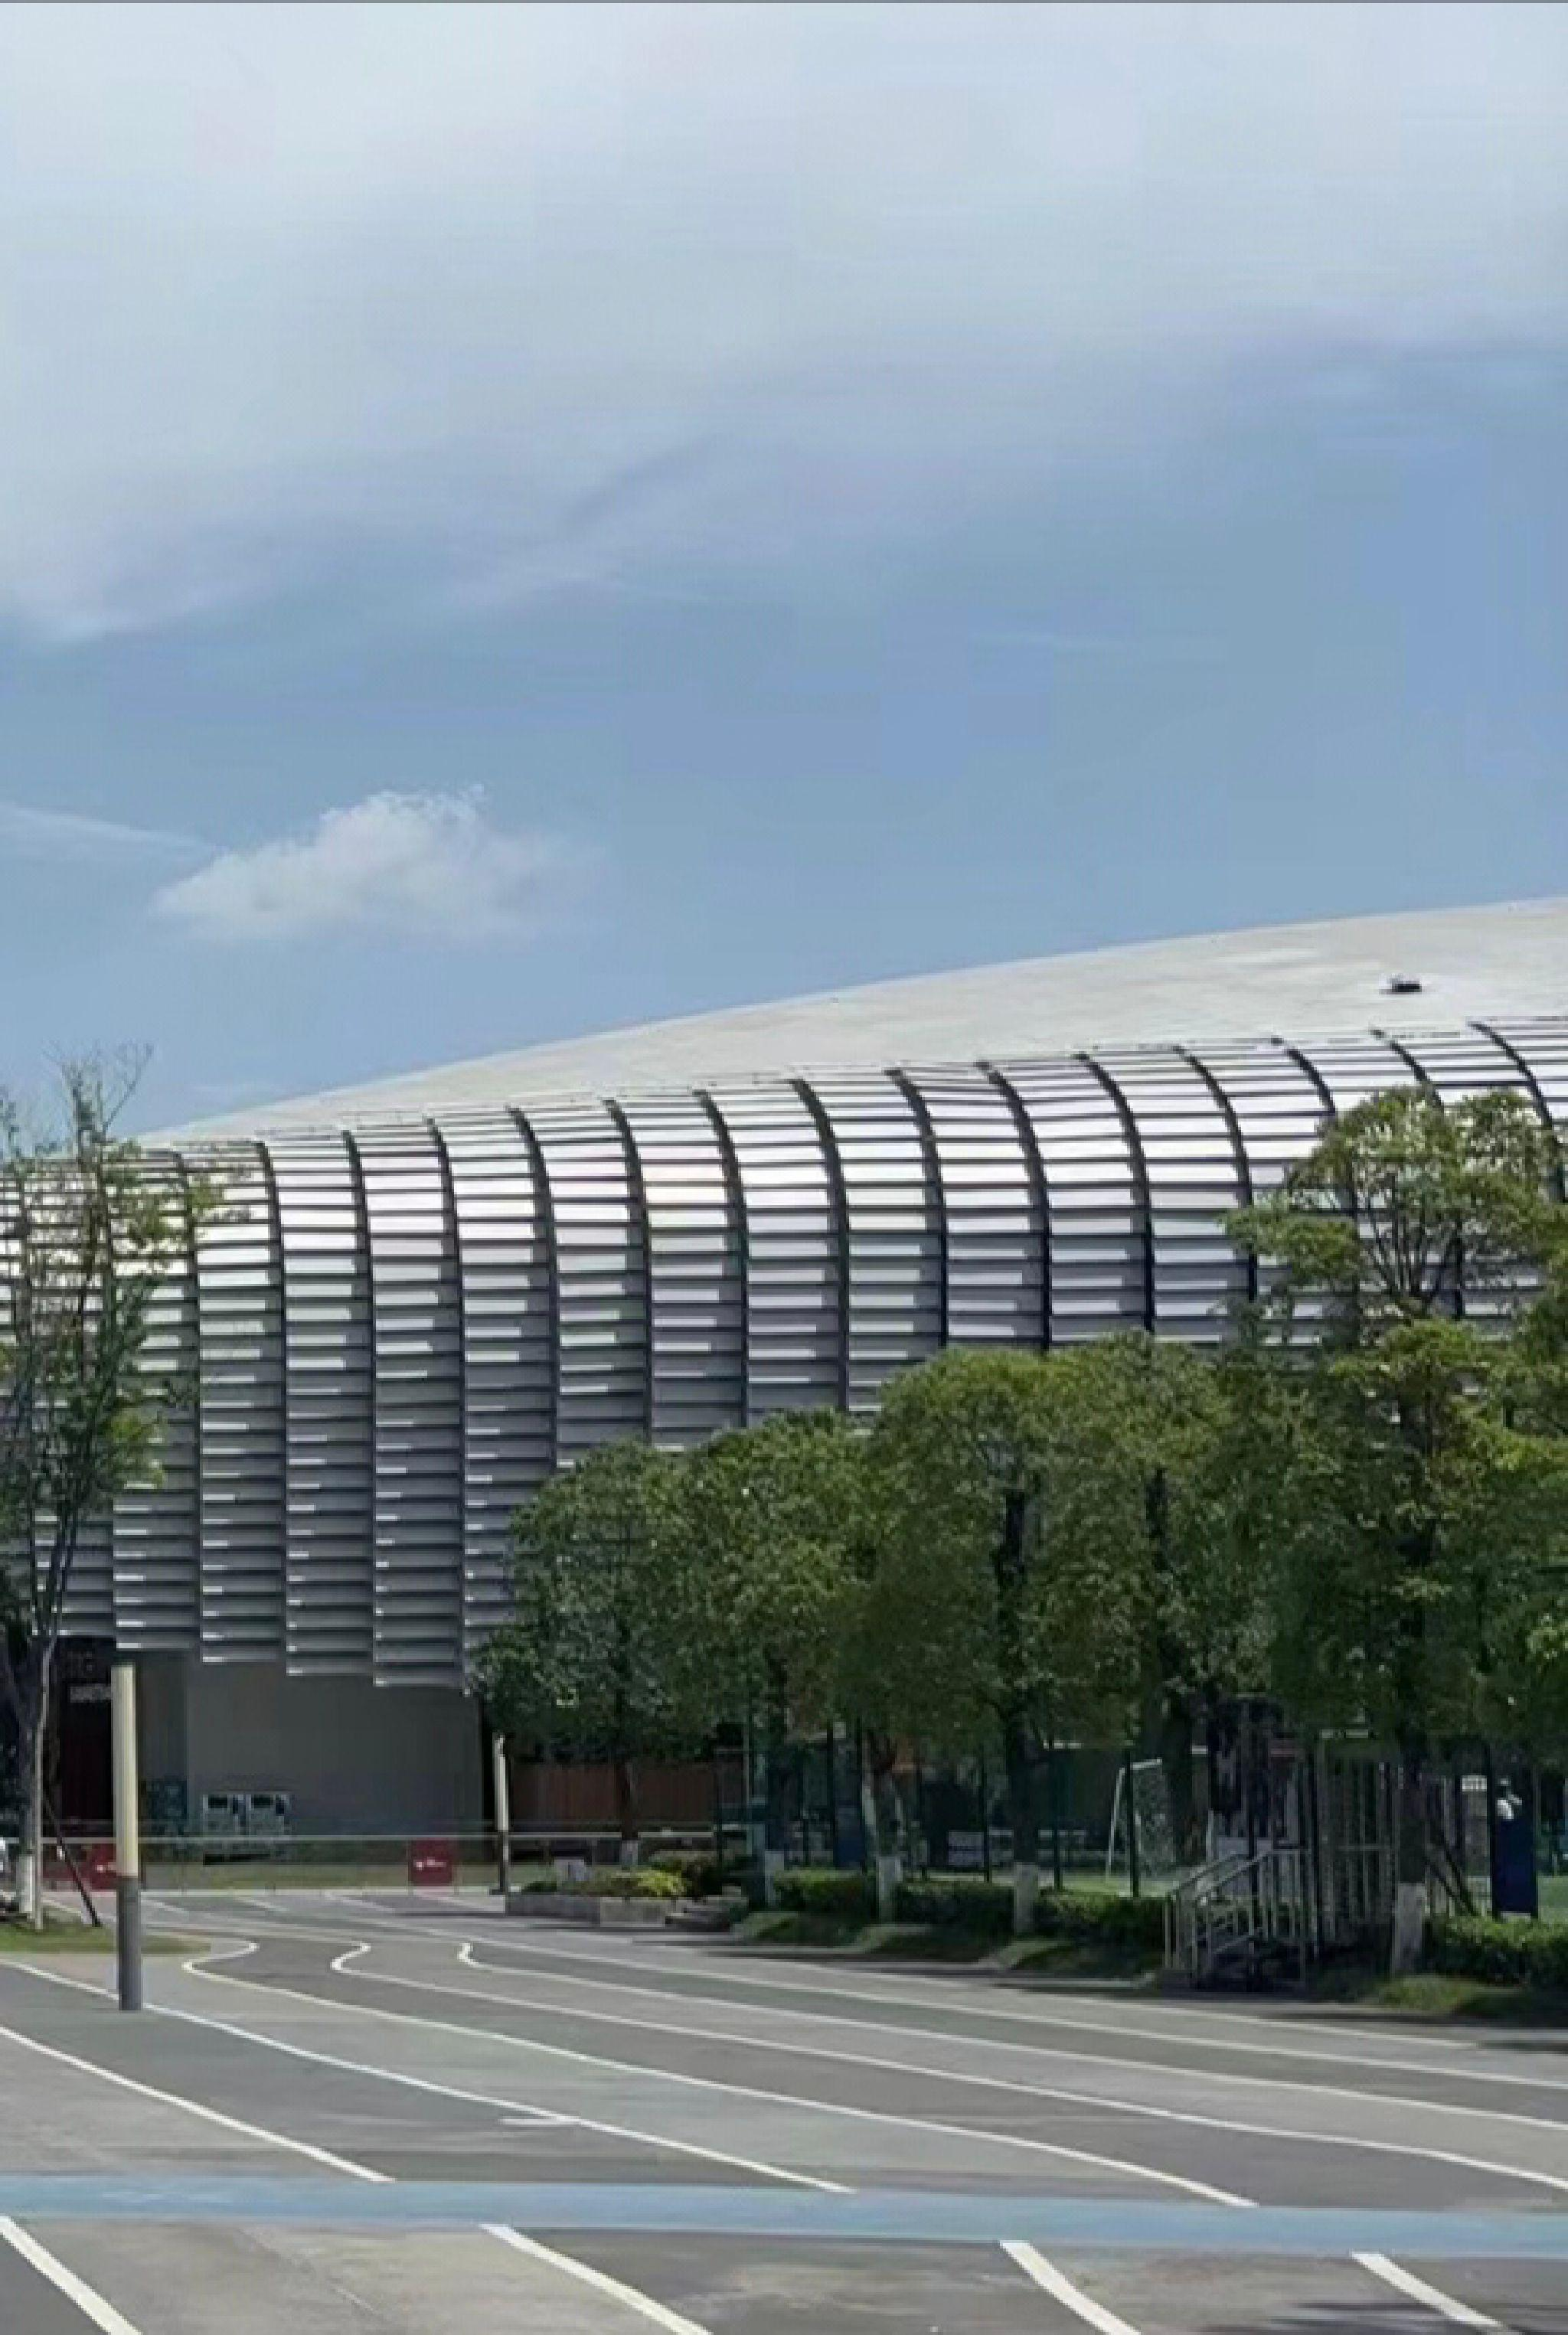
地标名称：新都香城体育中心
所在城市：成都市·新都区